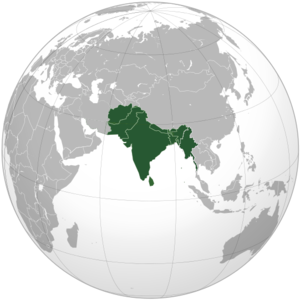
Akhand Bharata sont des termes irrédentistes qui signifient littéralement « Inde indivisée ». Les partisans de cette notion veulent réunifier le sous-continent, annulant la partition de l’Inde de 1947. Dans une définition plus large, l'Akhand Bharat comprend également souvent l’Afghanistan, le Népal, le Bhoutan et le Myanmar, en raison de leurs liens historiques étroits avec le pays et les anciens royaumes indiens qui les entouraient.